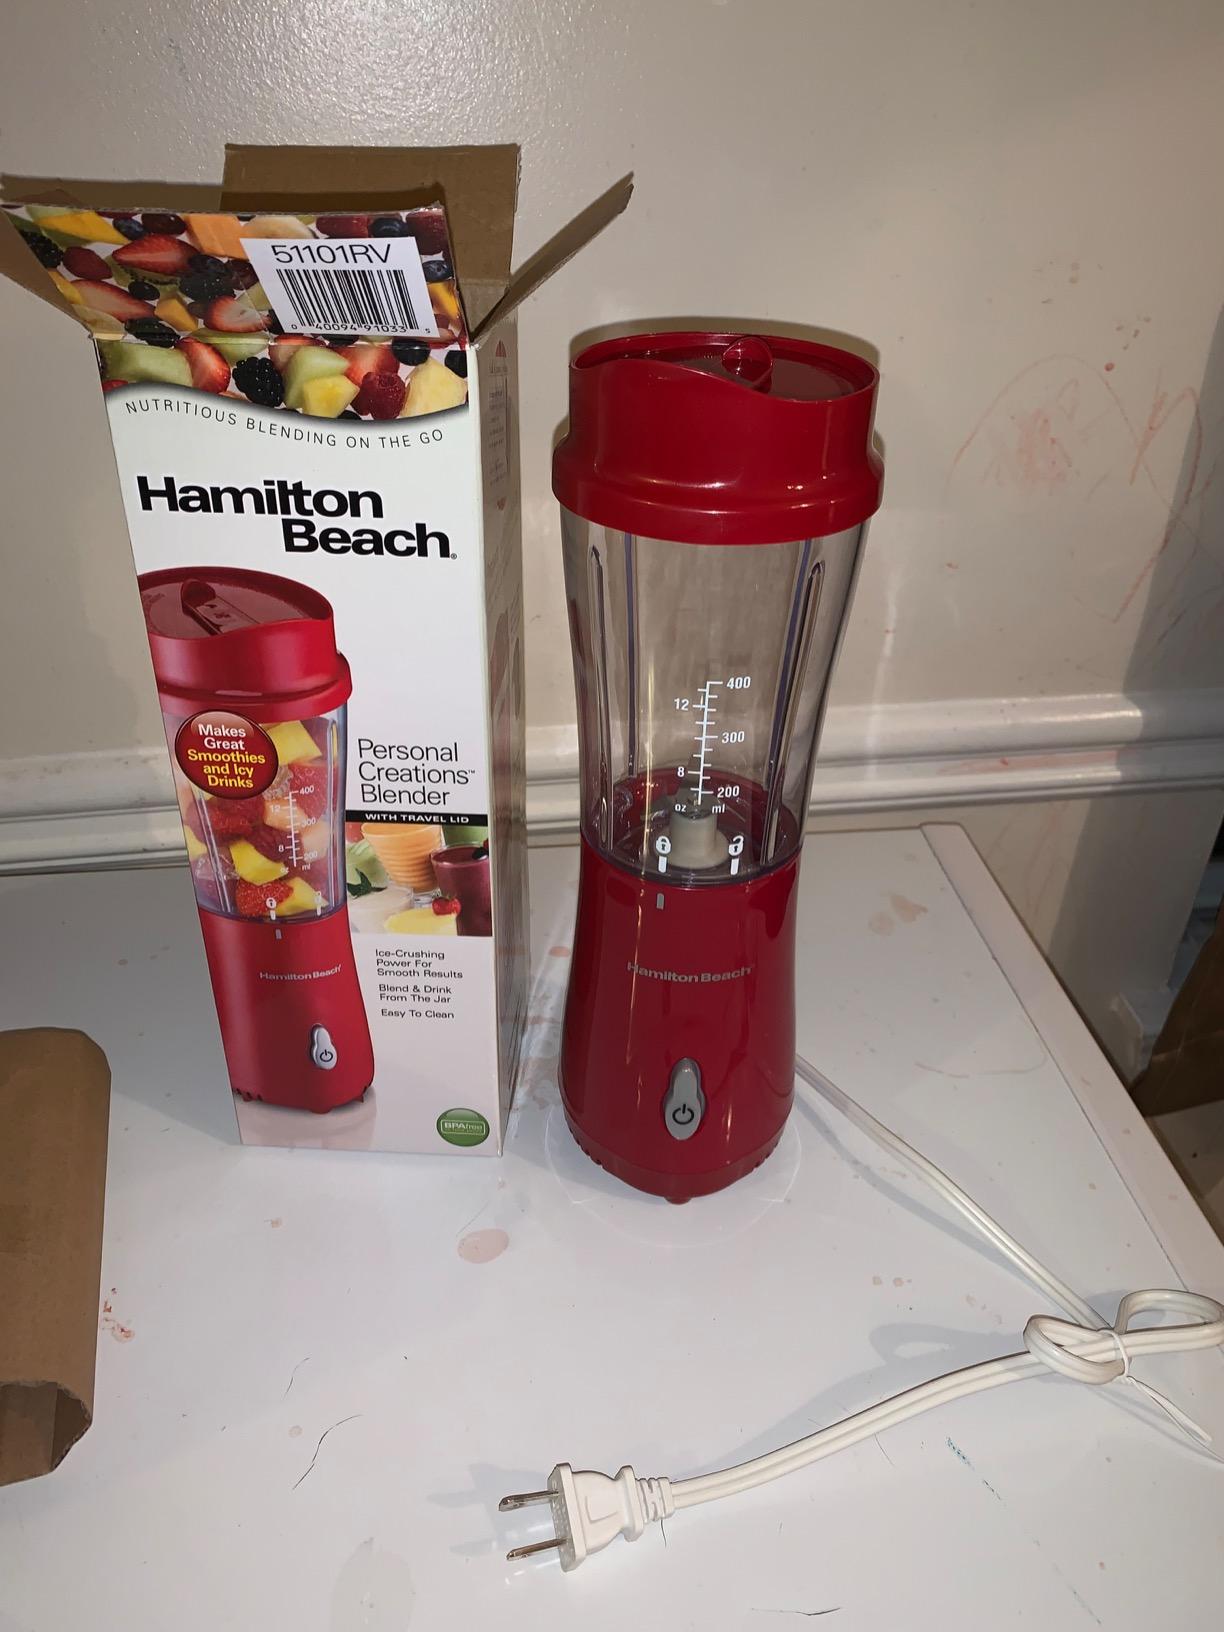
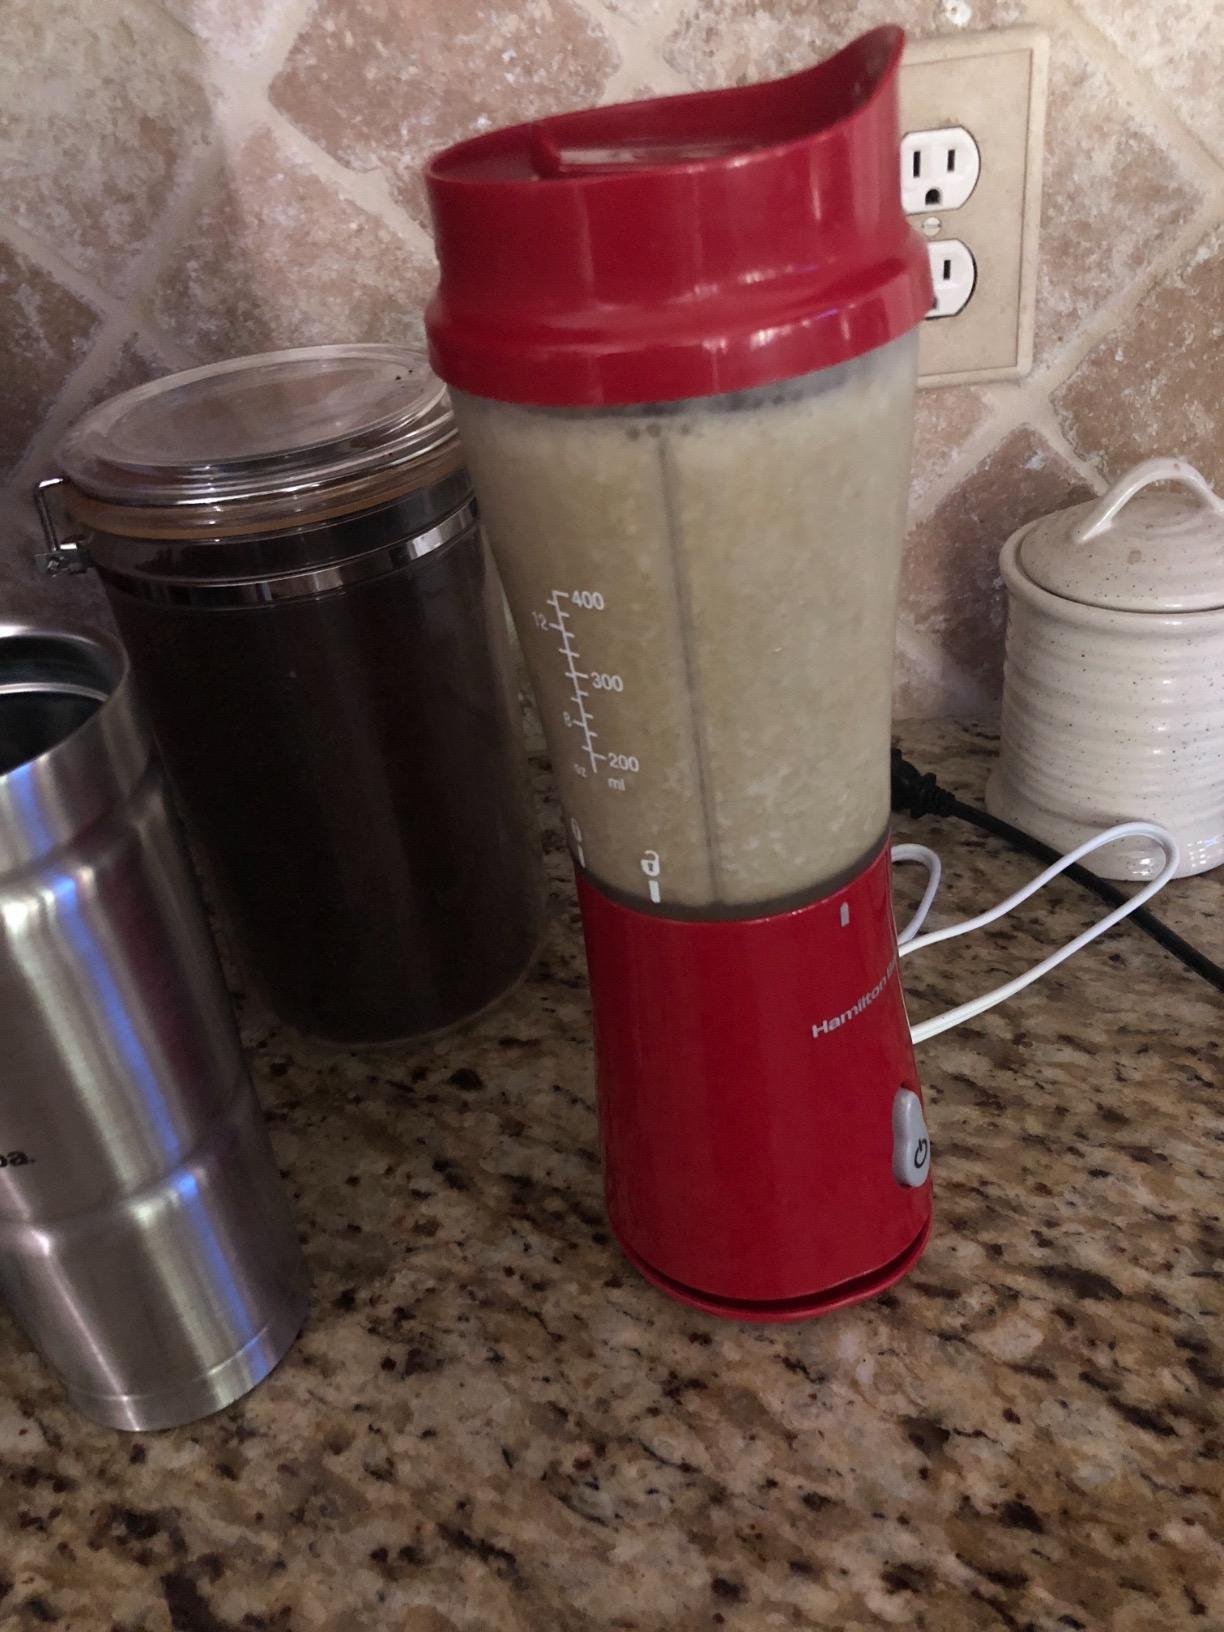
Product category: items_blender
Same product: yes